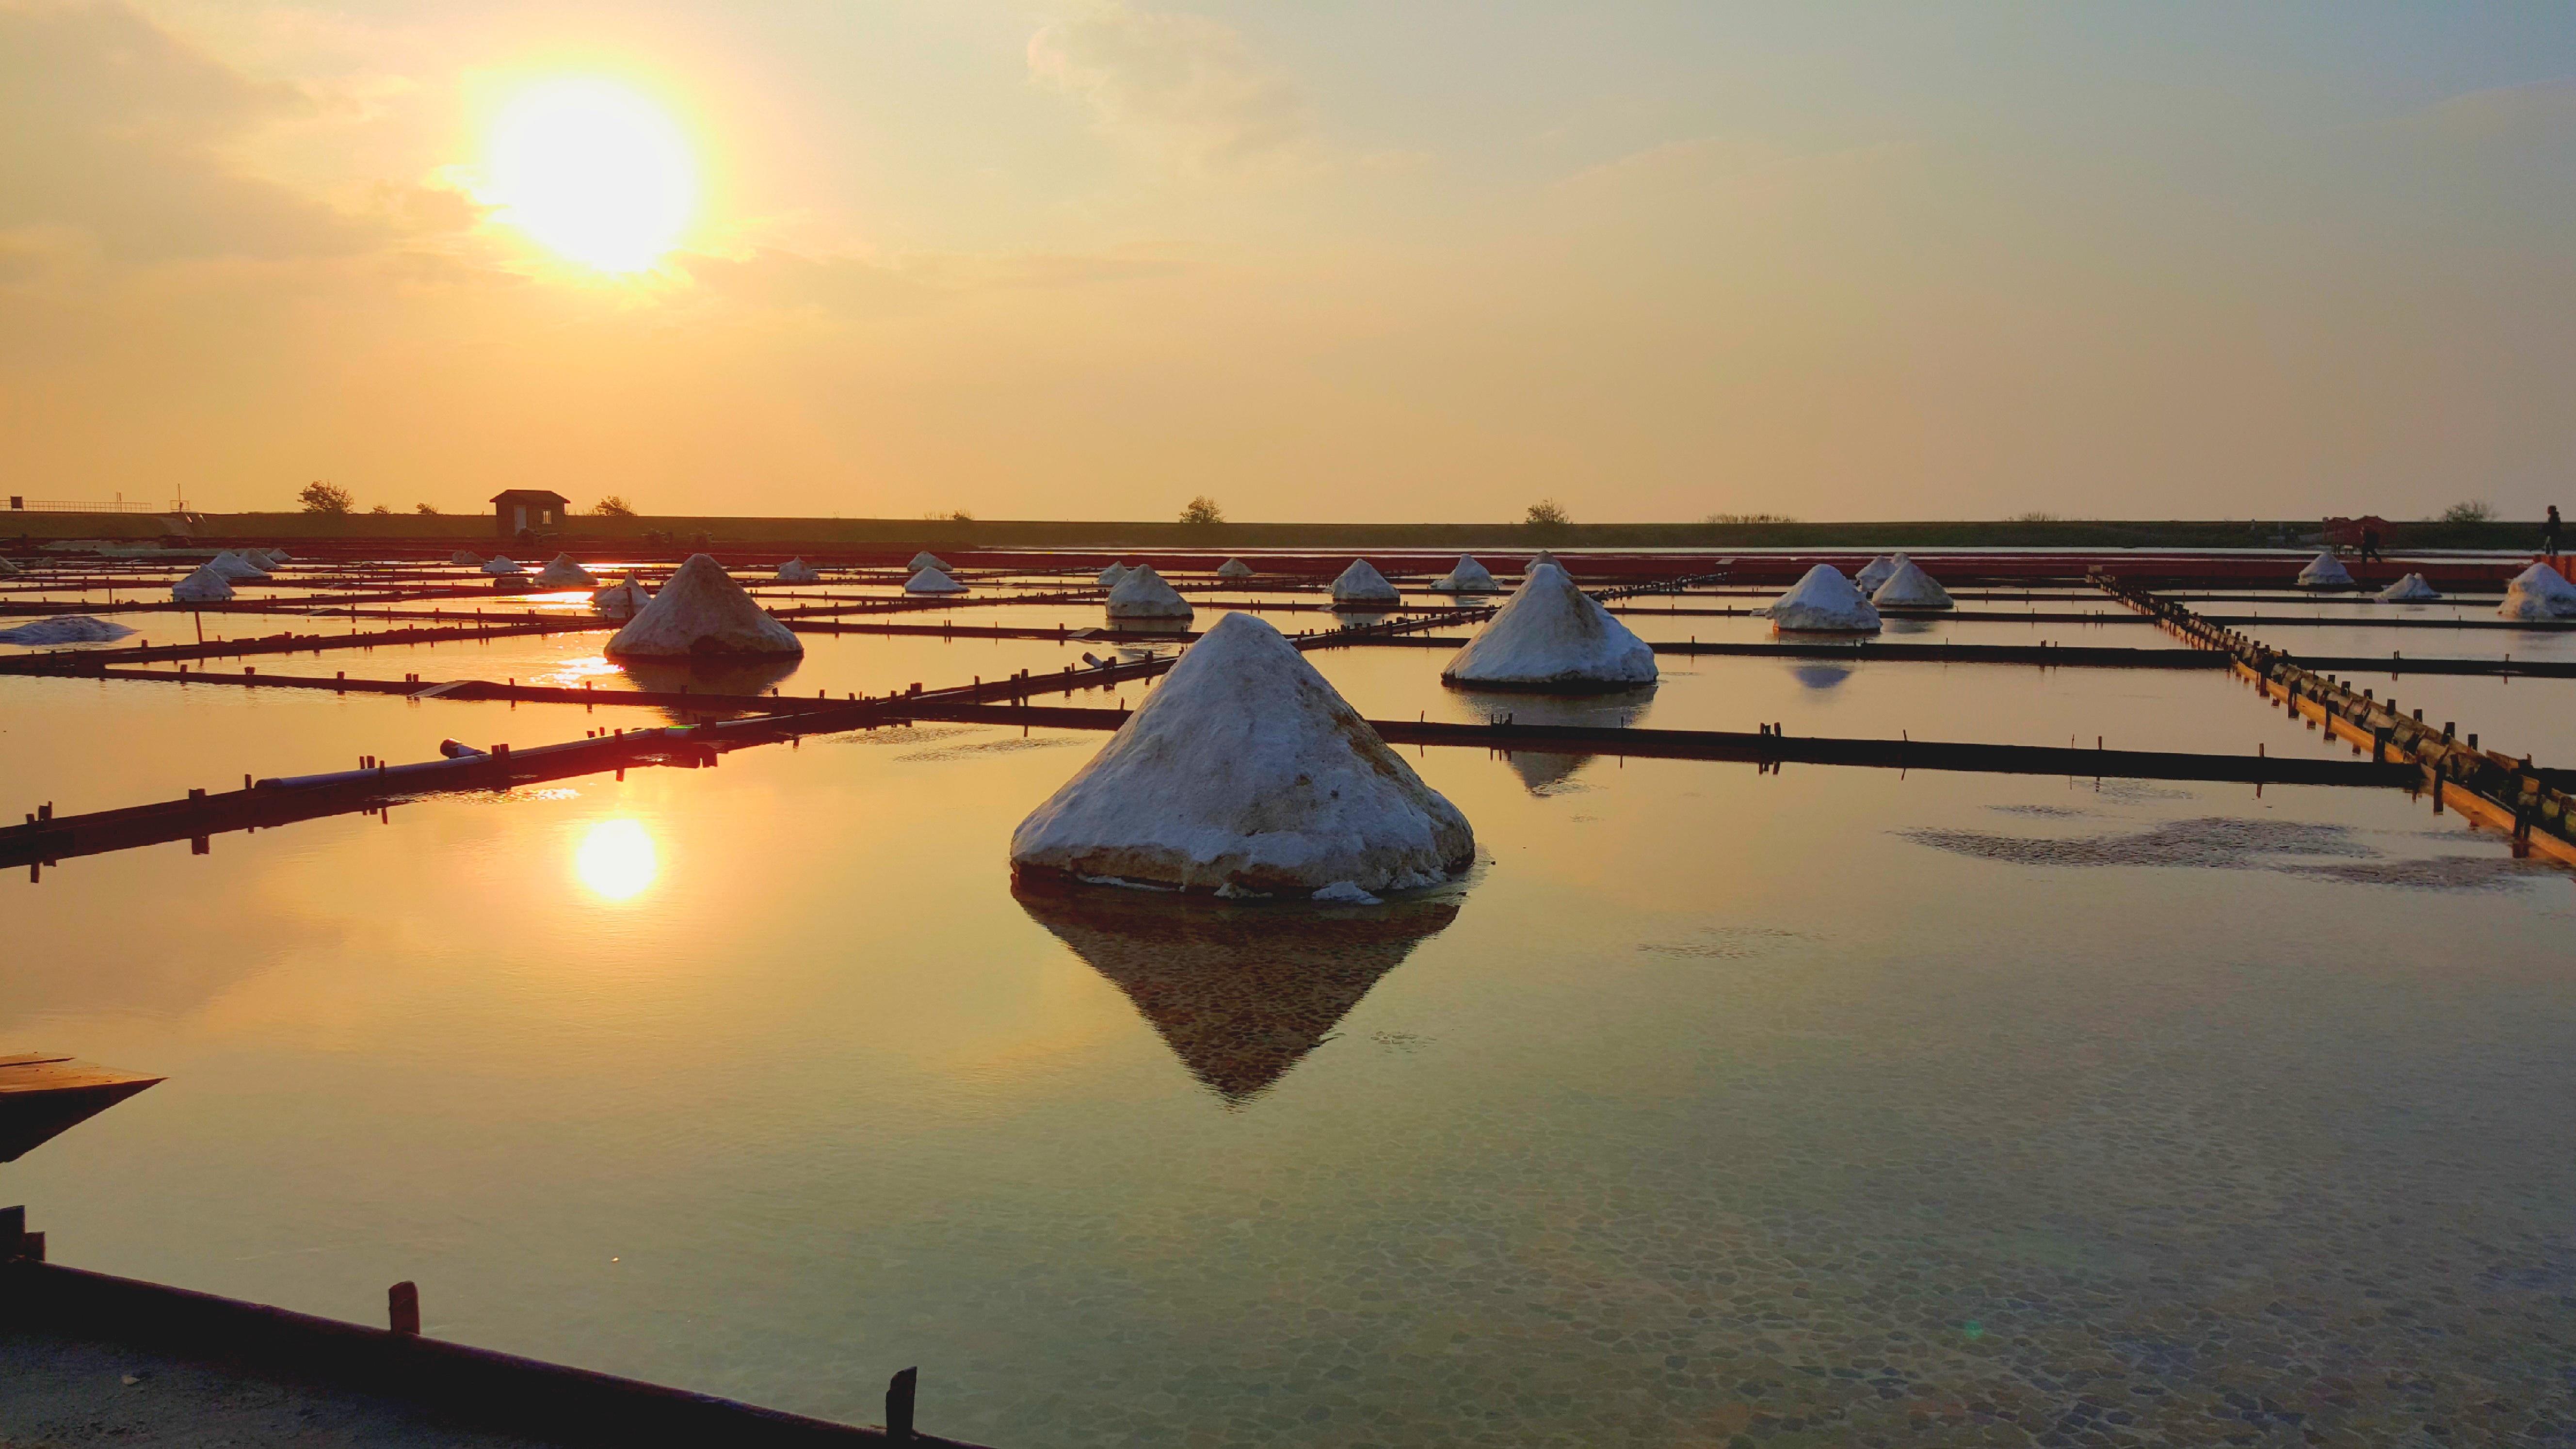
sea, coast, dock, sunrise, sunset, boat, sunlight, morning, shore, dawn, river, dusk, evening, reflection, vehicle, bay, marina, boating